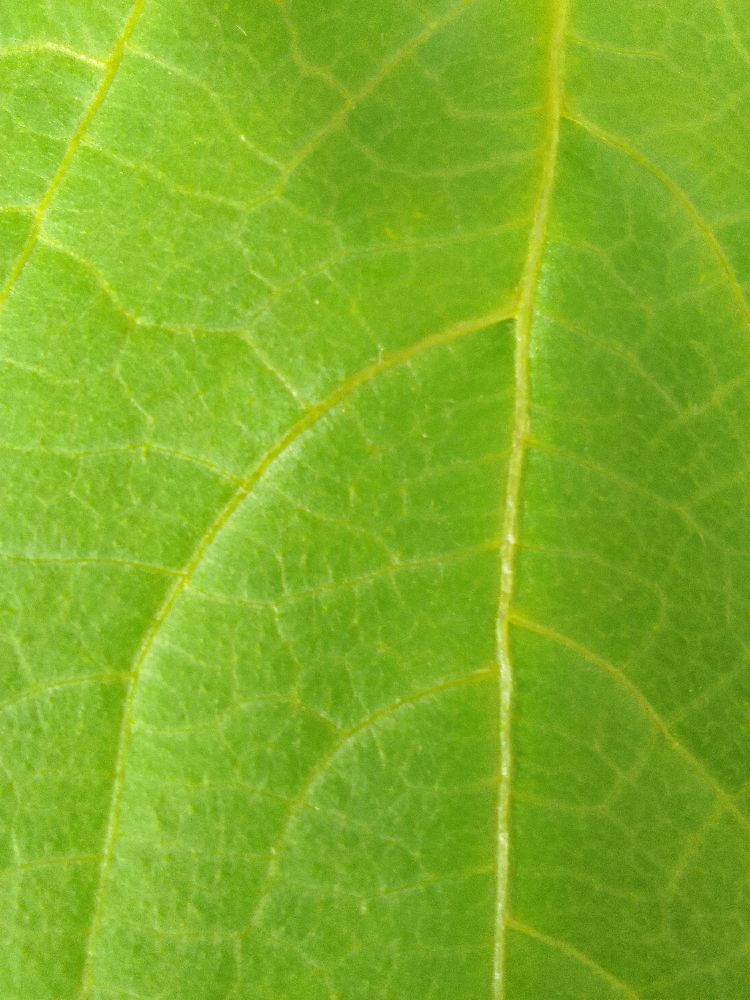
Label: healthy